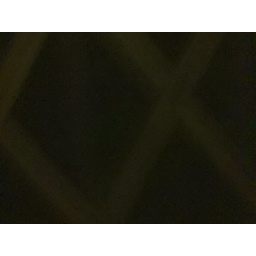
photos taken by Yoshi. This one is the floor of the bathroom